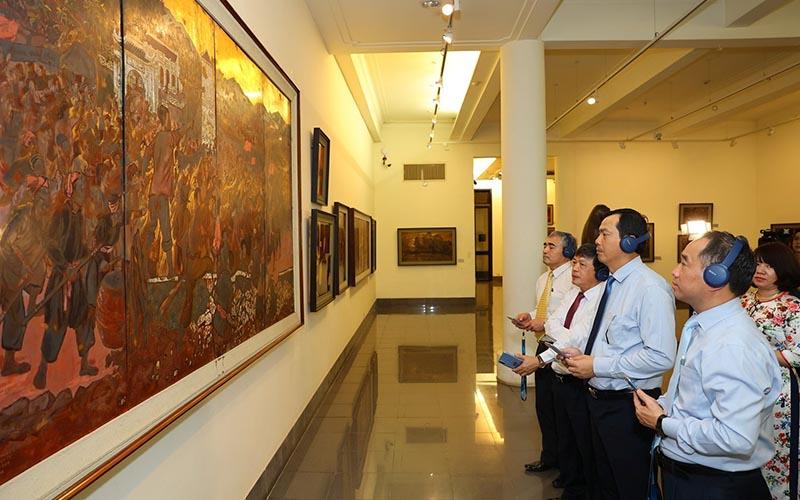
có nhiều bức tranh xuất hiện ở trong căn phòng trưng bày